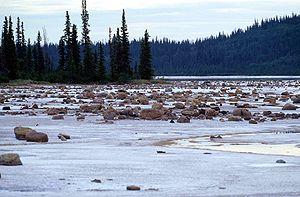
Le parc national Wood Buffalo est un parc national du Canada situé dans le Nord-Est de l'Alberta et le Sud des Territoires du Nord-Ouest. Avec sa superficie de 44 807 km², il s'agit du plus grand parc national au Canada et du second au monde. Il fut créé en 1922 pour protéger le plus grand troupeau de Bisons des bois en liberté au monde. Il s'agit également de l'un des deux sites de nidification connus de la Grue blanche. En 1983, il fut désigné en tant que site du patrimoine mondial par l'UNESCO pour la diversité biologique du delta Paix-Athabasca, un des plus grands deltas d'eau douce au monde, ainsi que pour sa population de bisons sauvages. En 2013, la Société royale d'astronomie du Canada l'a désigné en tant que réserve de ciel étoilé, la plus grande au Canada.